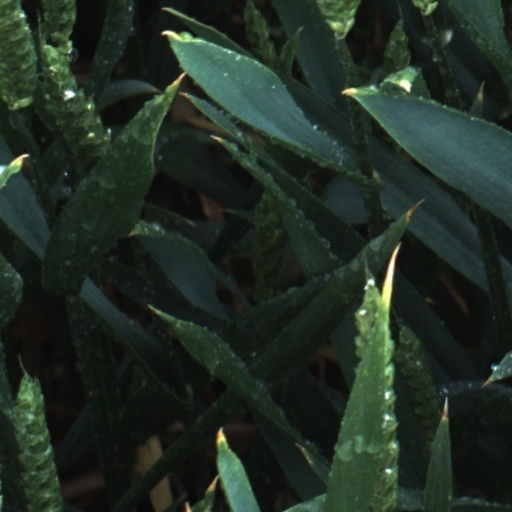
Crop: wheat